Mitro Bahini order of battle

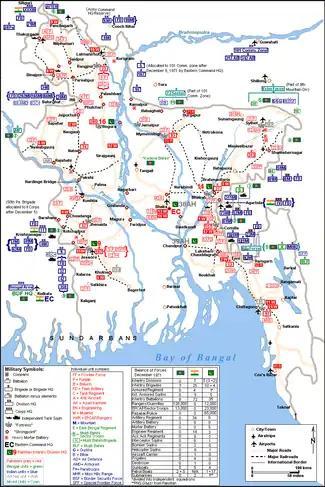
Location of Mitro Bahini and Pakistani units in December 1971. Some unit locations are not shown. Map not to exact scale

GOC-in-C (Indian Army): Lieutenant General Jagjit Singh Aurora